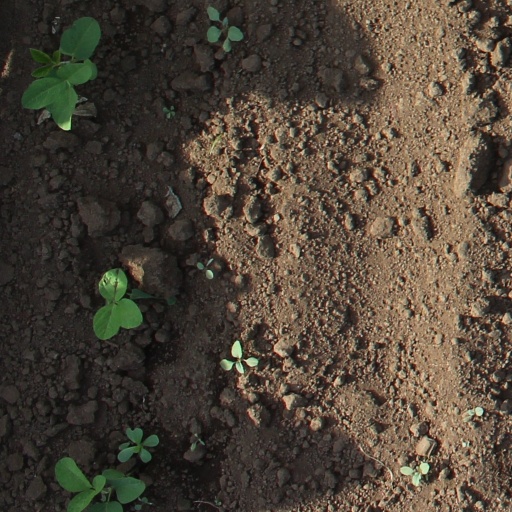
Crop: soybean